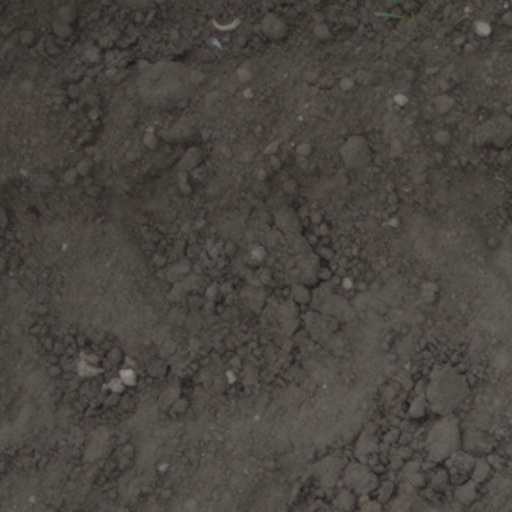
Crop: wheat